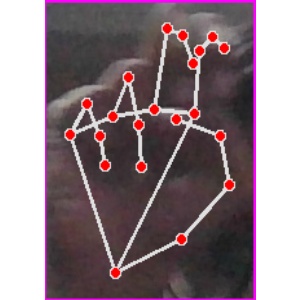
अक्षर: ह